Lee Kwang-soo

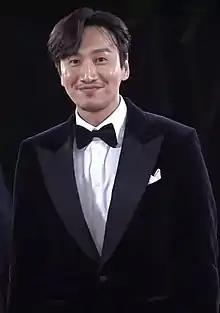
Lee at Blue Dragon Film Awards 2021

Lee Kwang-soo (born July 14, 1985) is a South Korean actor, entertainer, and model. He made his acting debut in the sitcom "Here He Comes" (2008) and received further recognition for his roles in medical melodrama "It's Okay, That's Love" (2014), neo-noir film "Confession" (2014), black comedy film "Collective Invention" (2015), sitcom "The Sound of Your Heart" (2016), drama ""Live"" (2018), and human comedy film "Inseparable Bros" (2019).